George Frederick Boyle

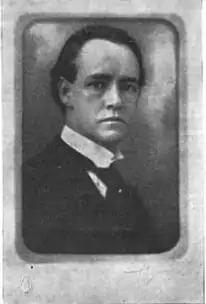

George Frederick Boyle (June 29, 1886June 20, 1948) was an Australian, and later American pianist, composer and pedagogue. He moved to the United States in 1910 and remained there until his death in 1948.